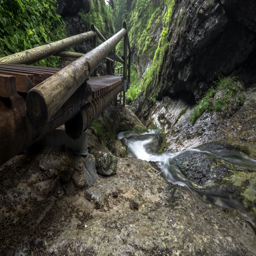
mountain stream deep in the forest 4k time lapse